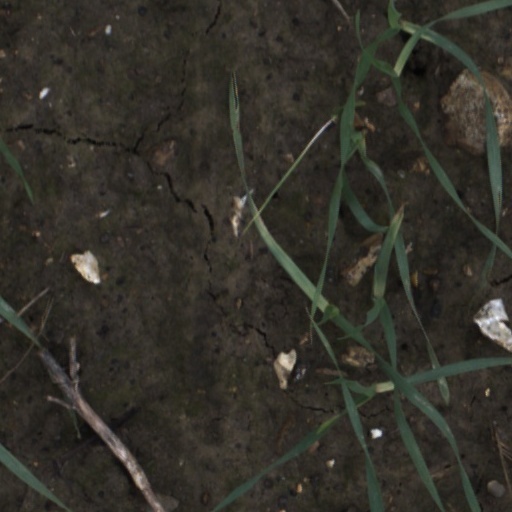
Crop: wheat